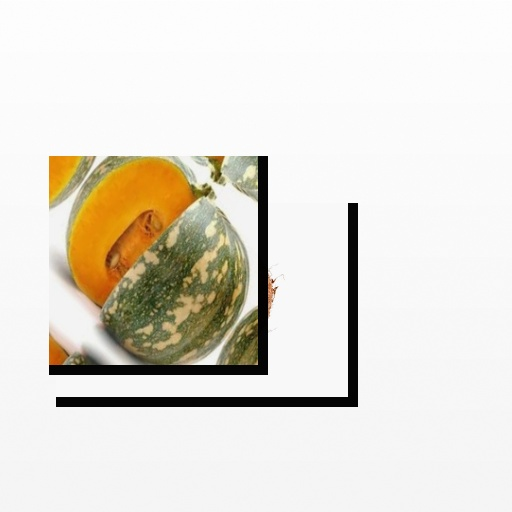
Food items: pumpkin, coconut